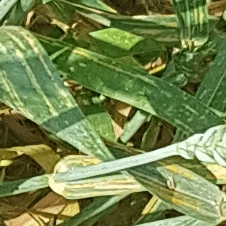
Label: Wheat___Yellow_Rust